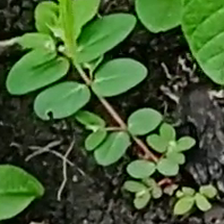
Weed species: Graceful_Sandmart_(Euphorbia hypericifolia)